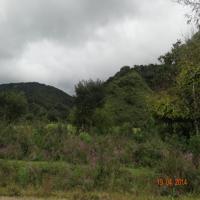
Weather: cloudy or overcast